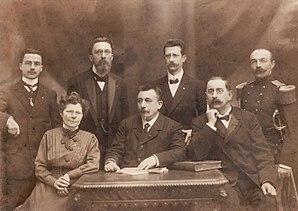
Congrès Esperantiste à Anvers du dimanche 20 au dimanche 27 août 1911.